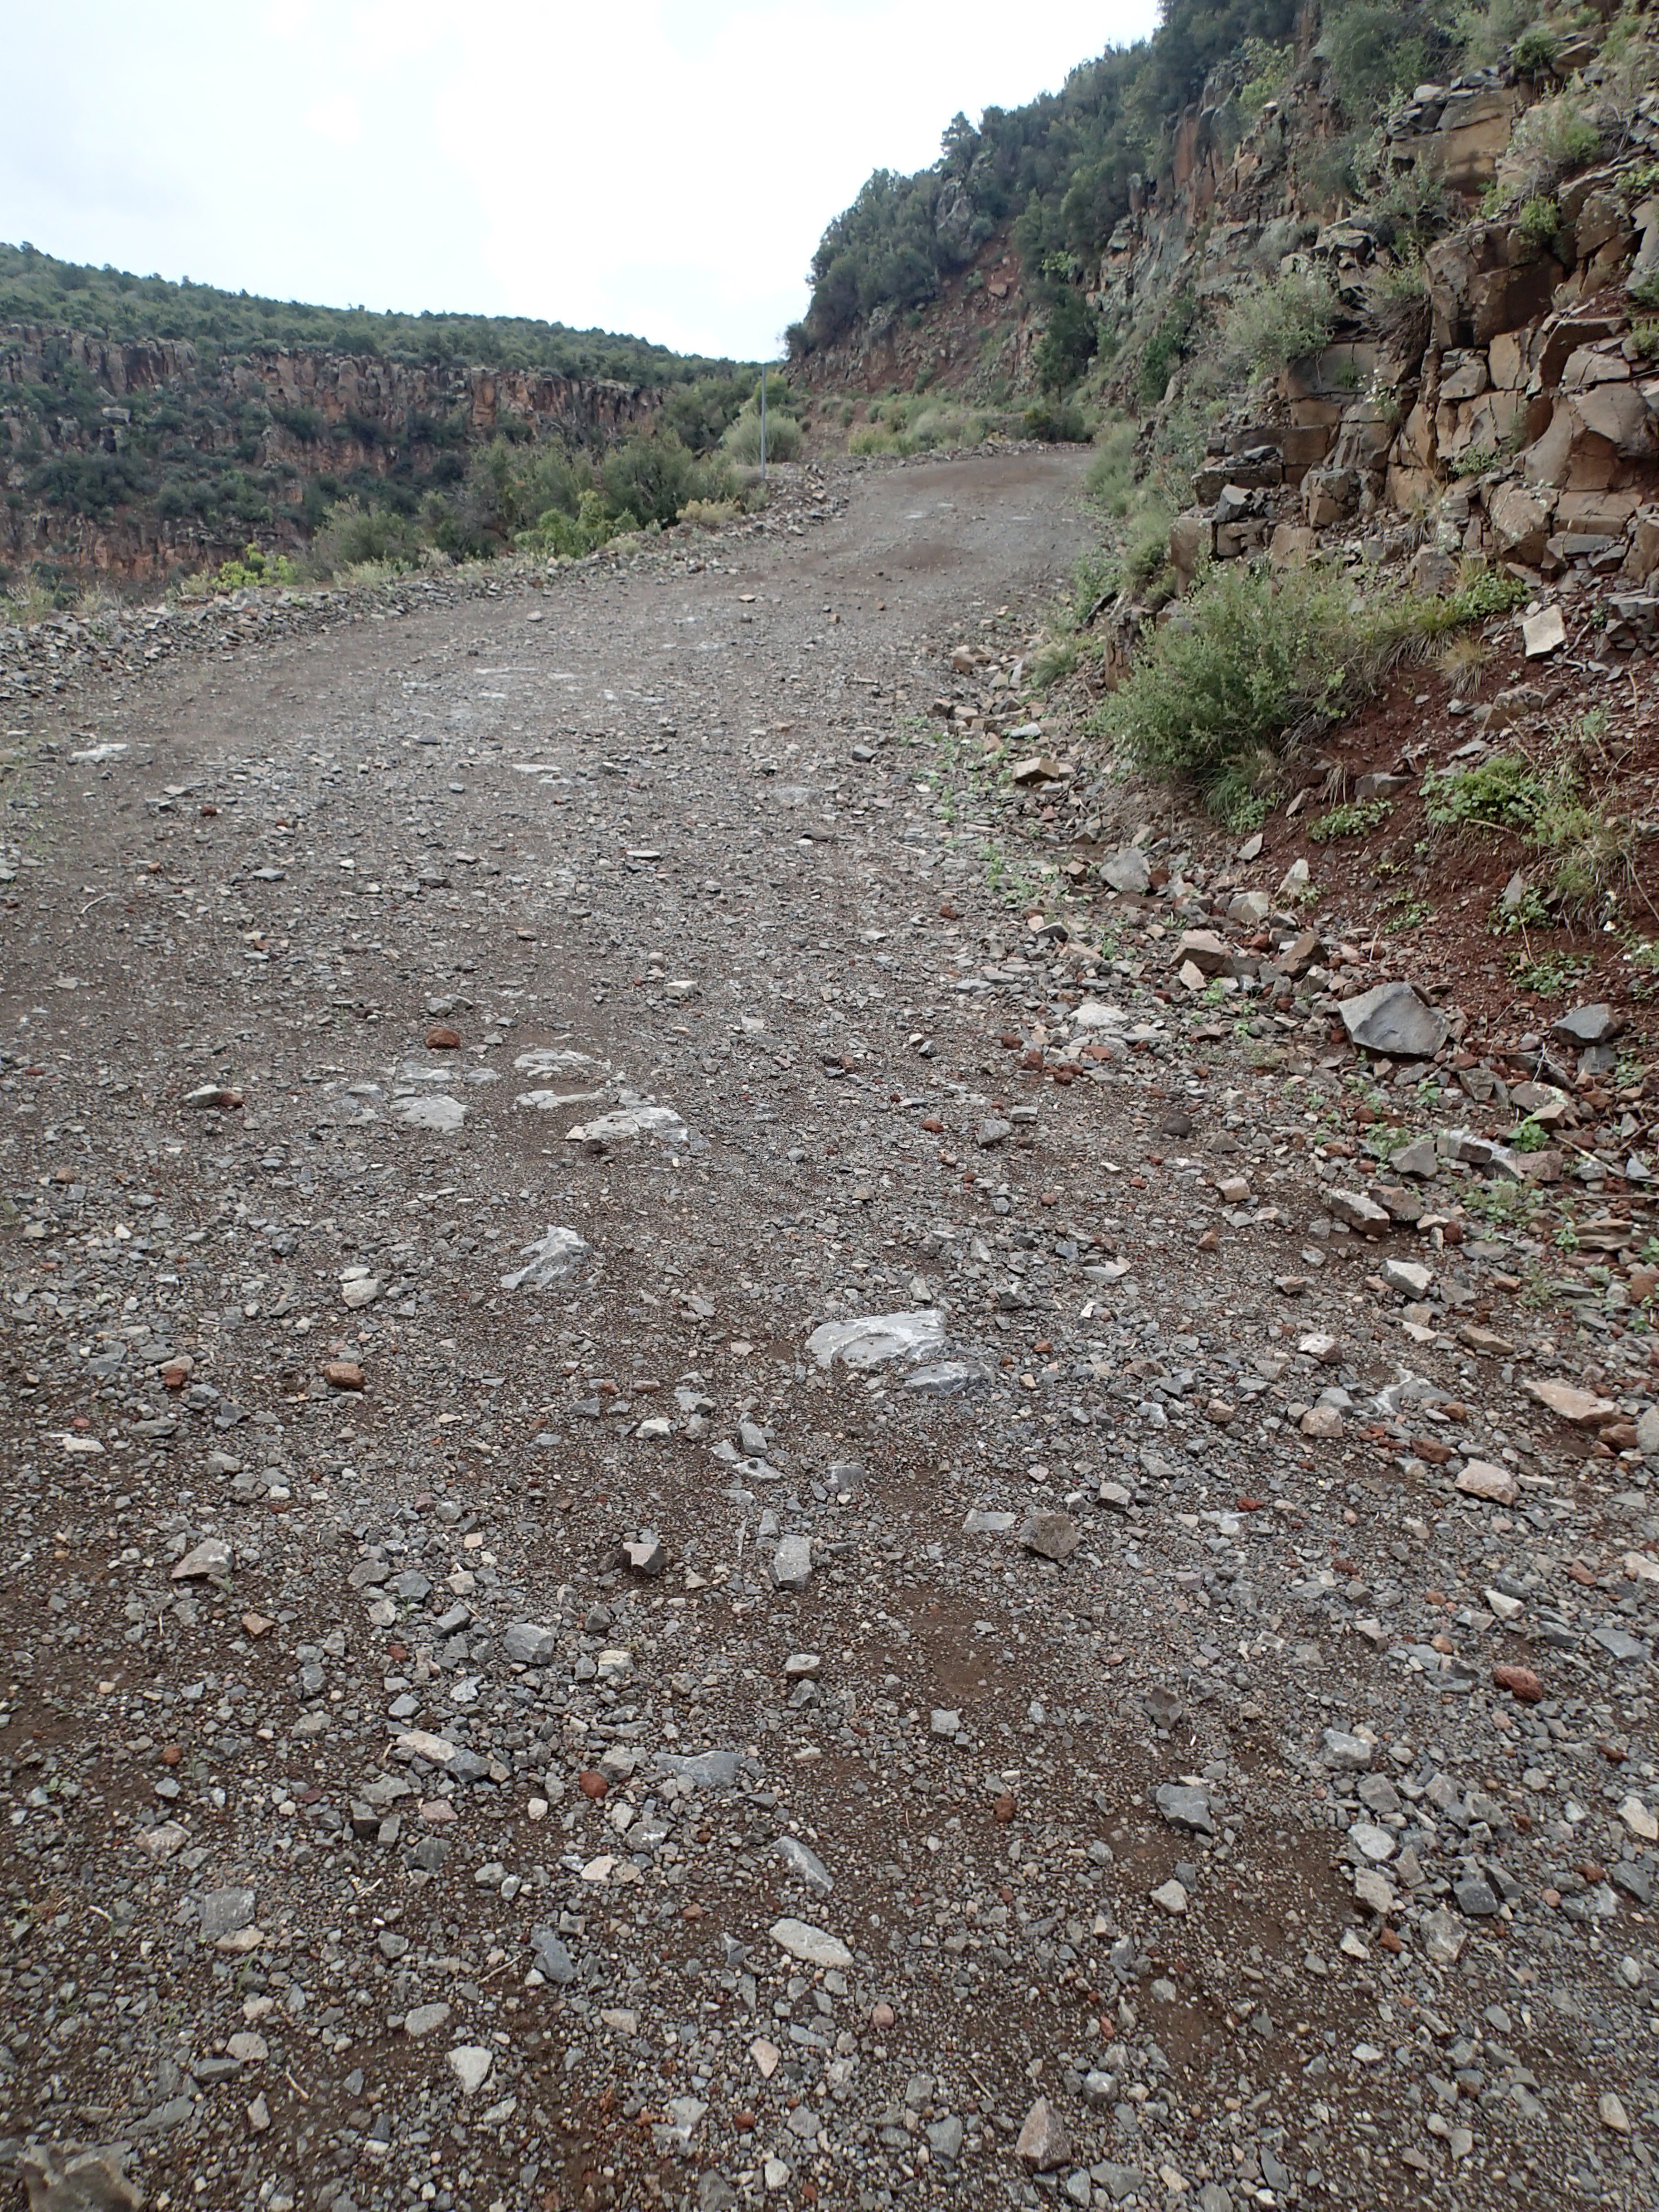
track, road, trail, bicycle, asphalt, dirt road, soil, ridge, waterway, geology, infrastructure, road surface, geological phenomenon